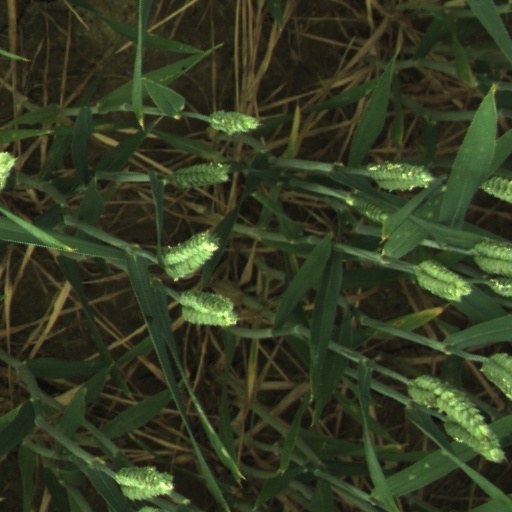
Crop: wheat